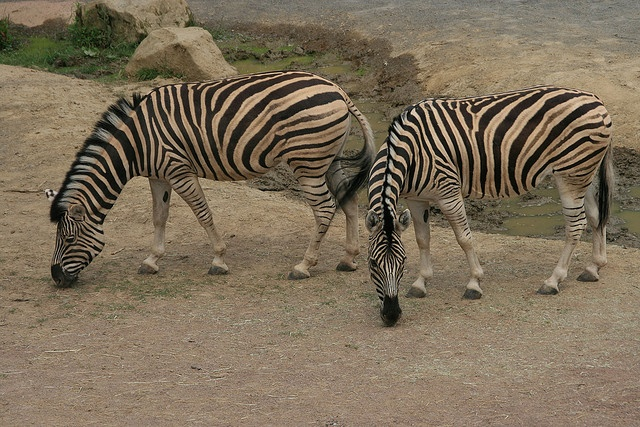
Two zebra standing on a dirt field next to a hillside.
Two zebras are eating some sparse grass on dirt.
Two zebras grazing with rocks and the desert in the background.
Two zebras graze on grass by a dry creek bed.
Two zebras sniffing on the ground in their habitat.